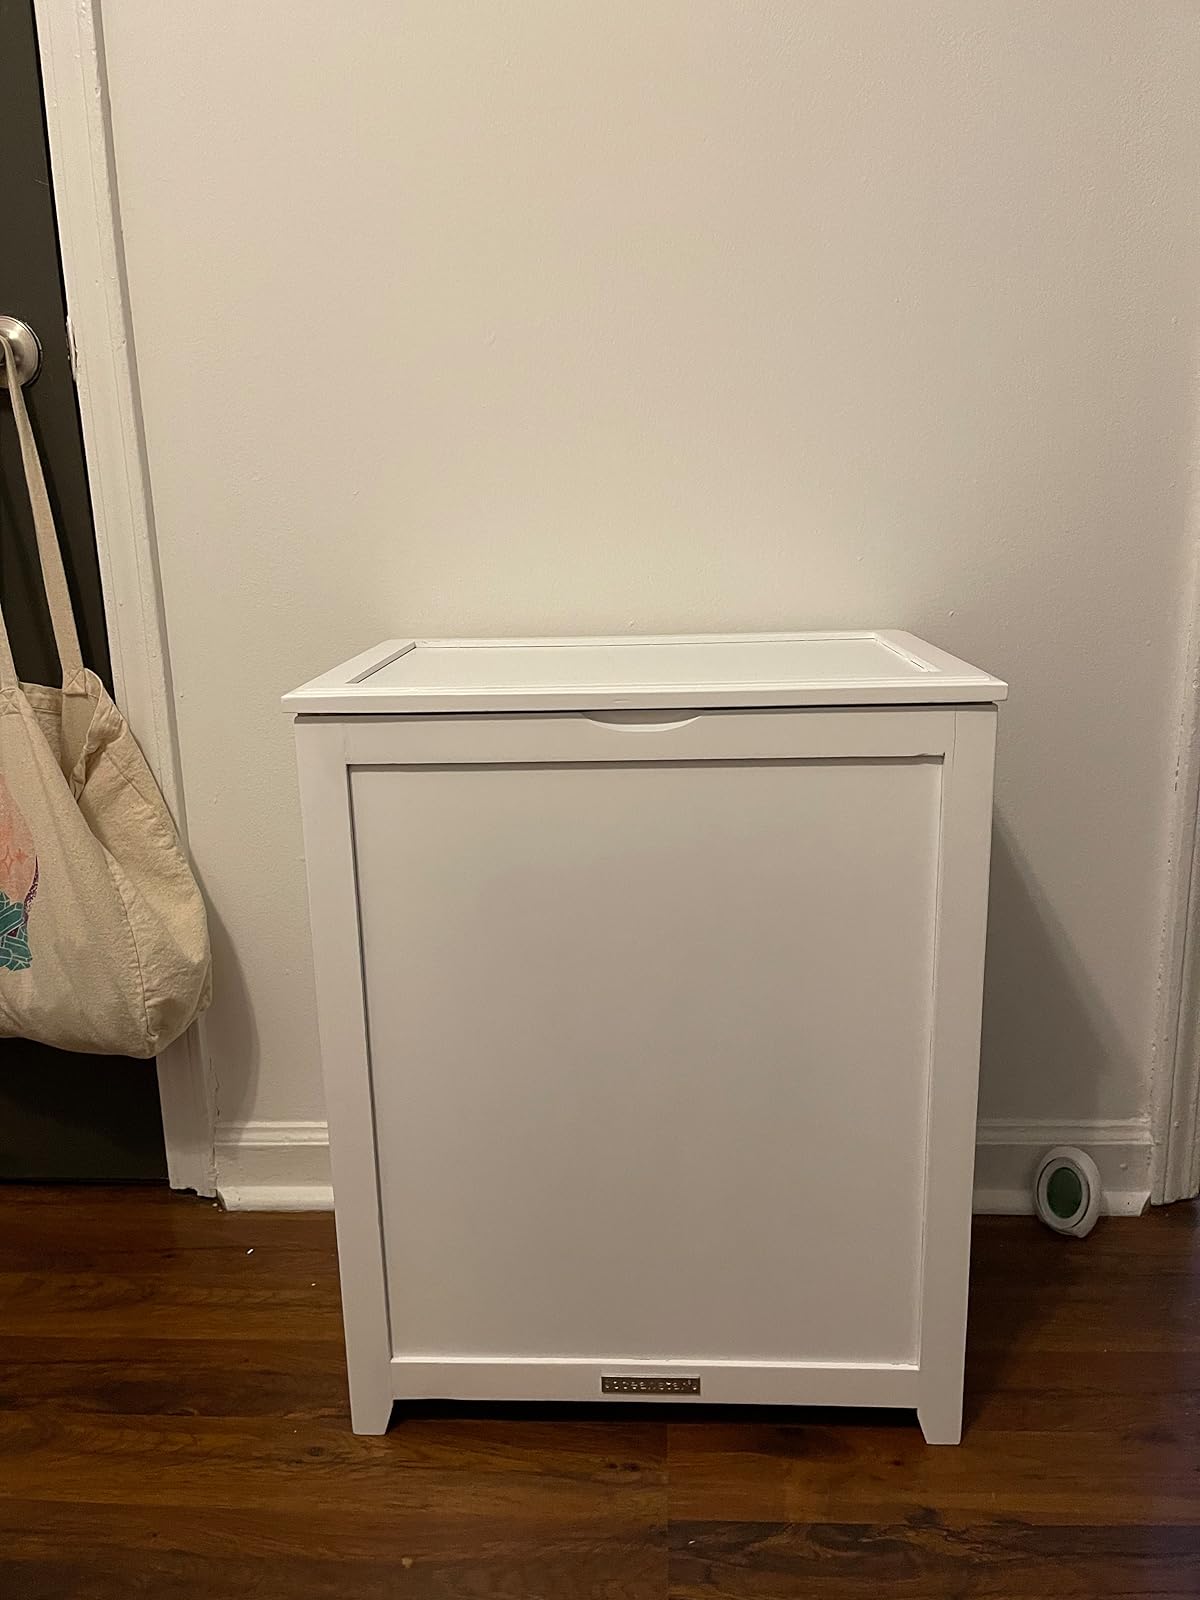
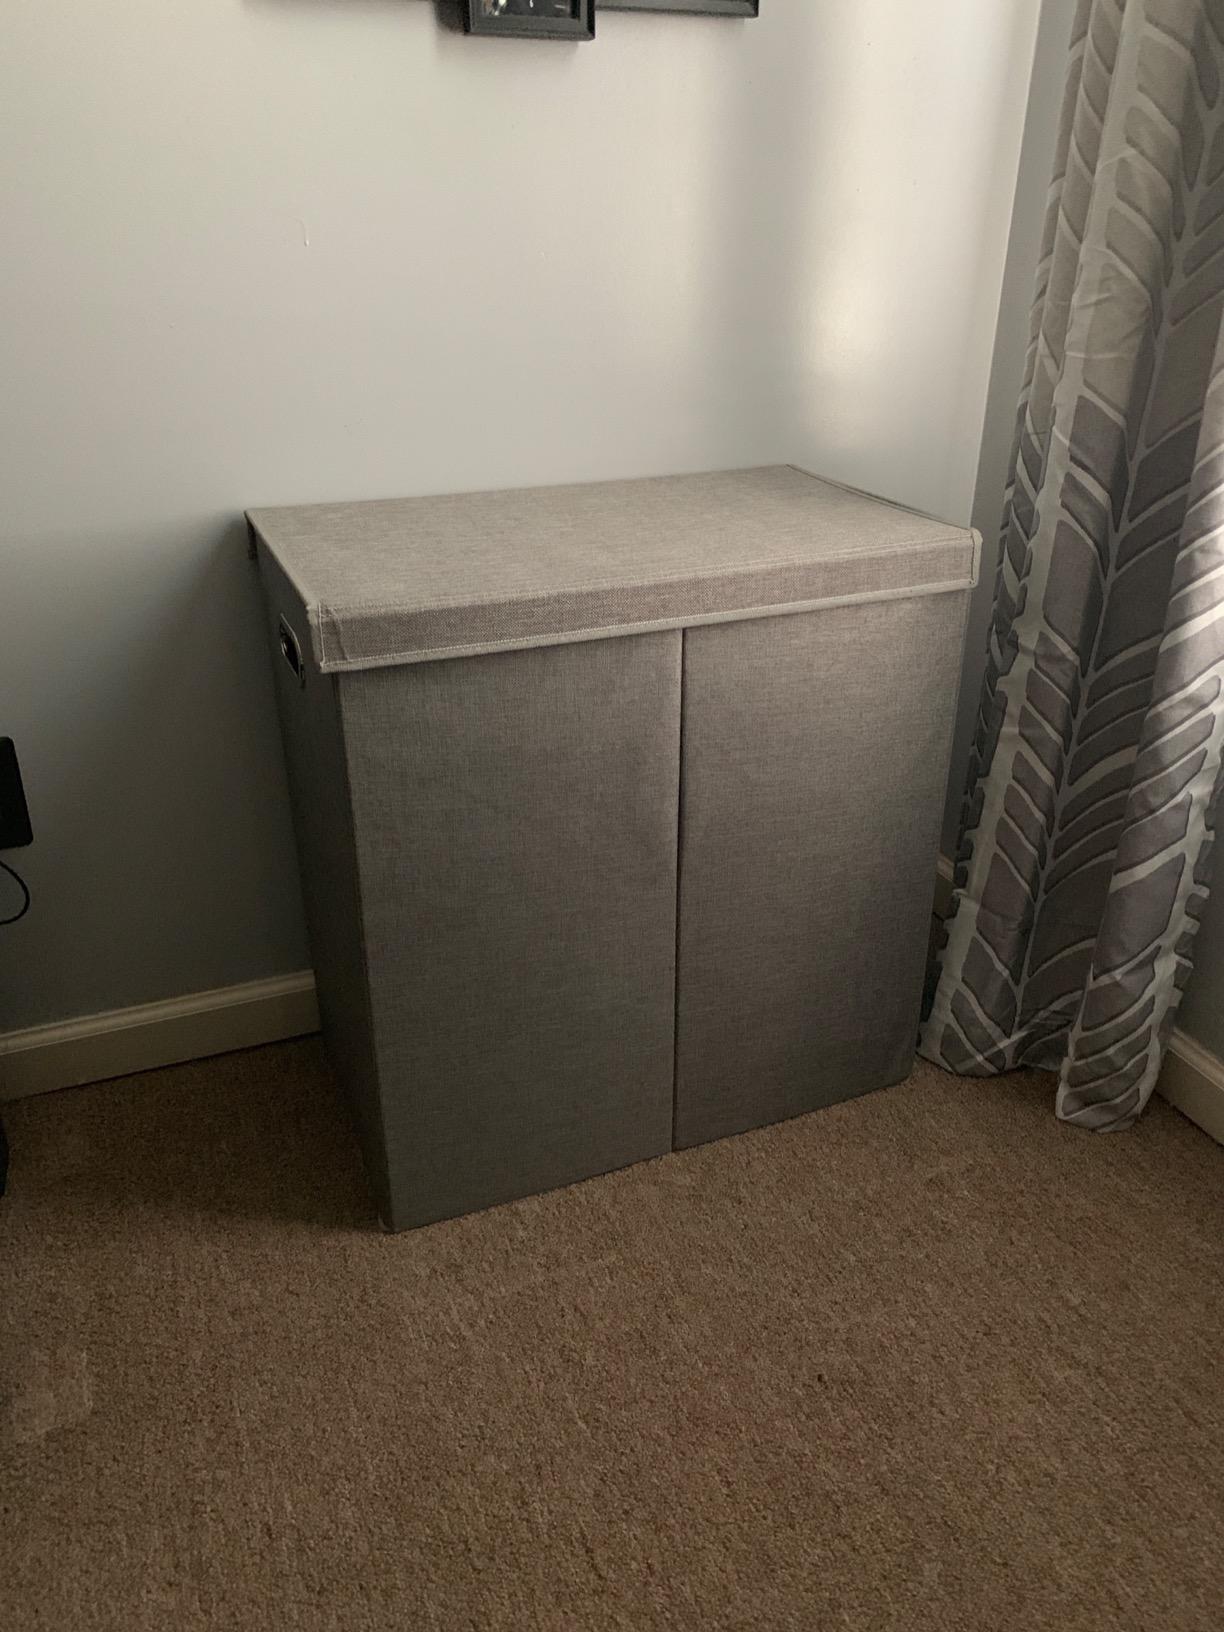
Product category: items_hamper
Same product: no